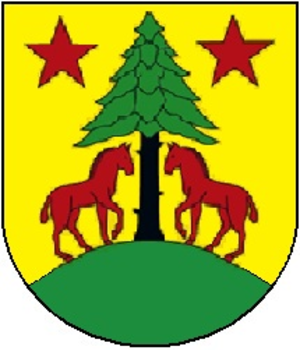
Le Bémont est une commune suisse du canton du Jura, située dans le district des Franches-Montagnes.